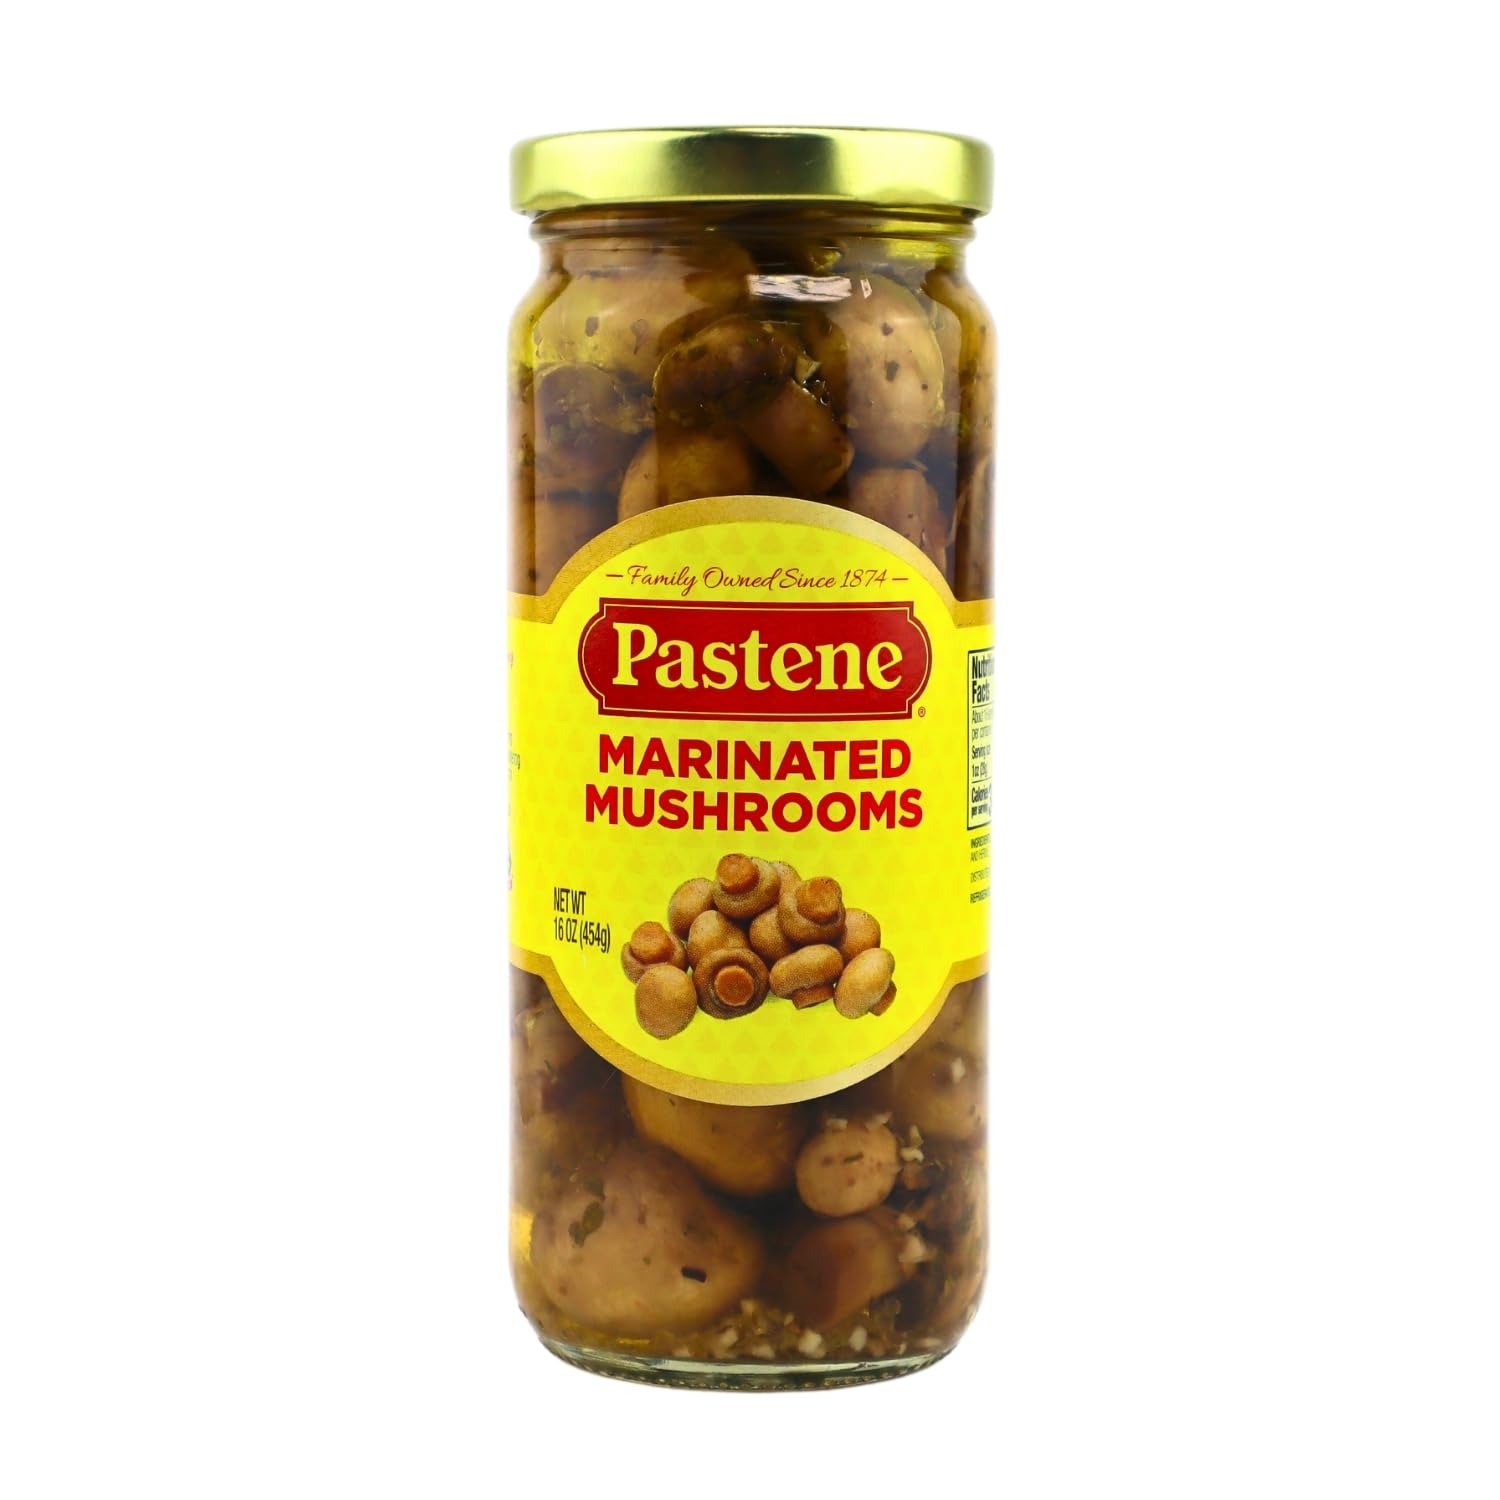
Item Name: Pastene Marinated Mushrooms, 16 Ounce (1 Pack)
Bullet Point 1: High-Quality Ingredients: Made from carefully selected mushrooms, Pastene ensures a premium product with consistent texture and taste, free from artificial flavors and preservatives.
Bullet Point 2: Flavorful and Ready-to-Eat: Pastene Marinated Mushrooms are fully prepared and marinated with a blend of vinegar, oil, herbs, and spices, providing a delicious and tangy flavor straight from the jar.
Bullet Point 3: Versatile Use: These marinated mushrooms are perfect for adding to salads, antipasto platters, sandwiches, pasta dishes, or enjoying as a savory snack on their own.
Bullet Point 4: Convenient Packaging: The 16-ounce jar offers a convenient size for multiple uses, whether for individual meals or larger gatherings, making it a practical addition to any pantry.
Bullet Point 5: Trusted Brand Heritage: With over 140 years of experience, Pastene is renowned for its commitment to quality and authentic Italian flavors, making their marinated mushrooms a trusted choice for consumers.
Value: 16.0
Unit: ounce

Price: 14.99